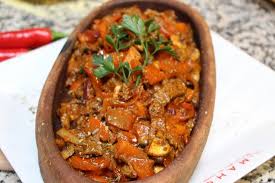
Yemek: et_sote